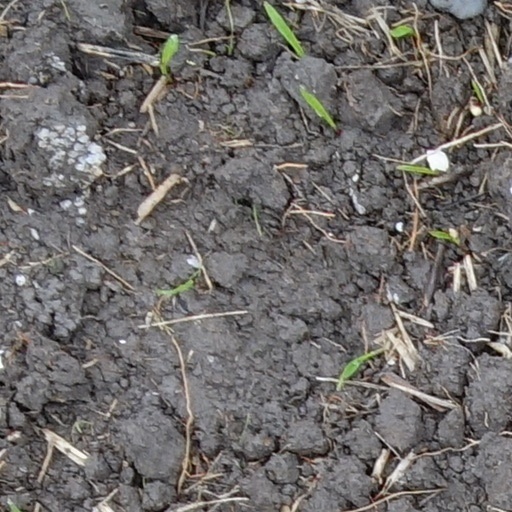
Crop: wheat